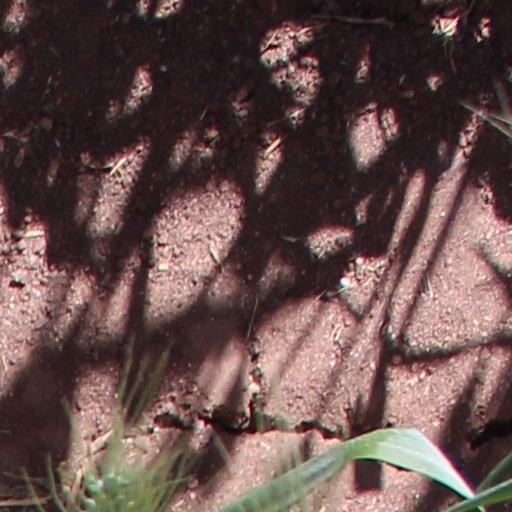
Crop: wheat